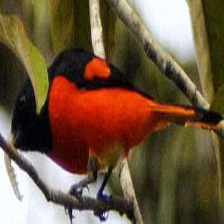
Species: FIERY MINIVET
Scientific name: PERICROCOTUS IGNEUS